Industriequartier (Zurich)

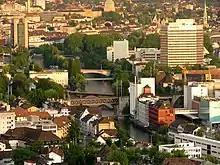
Indudstriequartier with Migros building, the Limmat and Höngg quarter to the left, as seen from the Käferberg-Waidberg

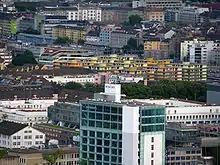
Apartment buildings near Zürich Hauptbahnhof

The district comprises the quarters Gewerbeschule and Escher Wyss.